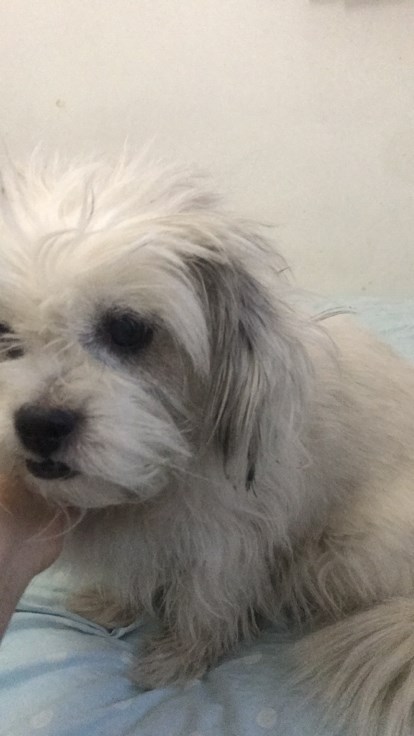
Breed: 3336-n000121-chinese_rural_dog